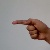
The image shows a hand gesture representing the letter 'G' in Indian Sign Language.